Kashmar

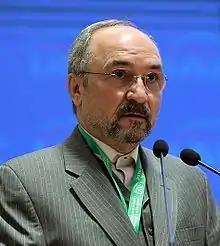
Mohammad Khazaee in the year 2016

Manuchehr Eqbal (13 October 1909 – 25 November 1977) was an Iranian royalist politician. He held office as the Prime Minister of Iran from 1957 to 1960. He served as the minister of health in Ahmad Ghavam's cabinet, minister of culture in Abdolhosein Hazhir's cabinet, minister of transportation in RajabAli Mansur's cabinet, and interior minister in Mohammad Sa'ed's cabinet. He also served as the governor of East Azarbaijan province. In 1957, he became prime minister, replacing Hussein Ala. Eghbal continued as prime minister until fall 1960 and was replaced by Sharif Emami. Until his death, he served as a top executive in Iran's National Oil Company. He was also one of the close aides to the Shah.